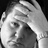
Emotion: sad